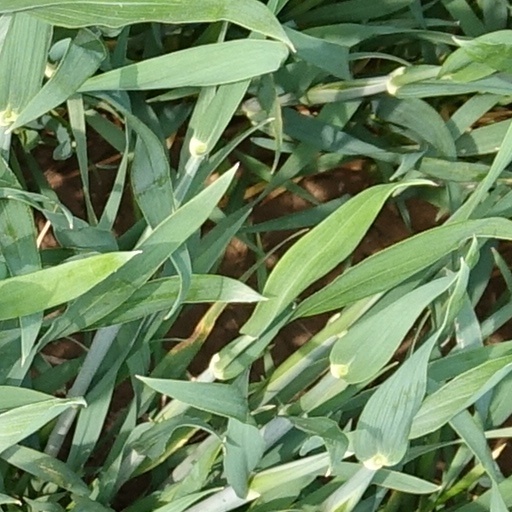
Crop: wheat